Christopher Pyne

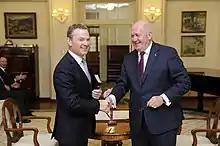
Pyne being sworn in as Minister for Education and Training by Governor-General Sir Peter Cosgrove, 2014

Pyne was re-elected to Sturt at the 2013 election, receiving a 6.5 percent two-party swing to finish with a 60.1 percent two-party vote, making Sturt a safe Liberal seat on paper. Pyne was elevated to the Cabinet of Australia on 18 September 2013 as Leader of the House and Minister for Education in the Abbott government. In December 2014, his portfolio was renamed to Minister for Education and Training.